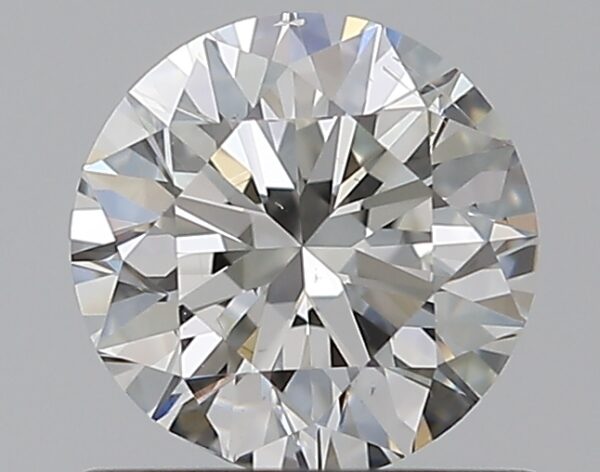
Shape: round
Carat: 0.7
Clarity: SI1
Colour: H
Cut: VG
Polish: EX
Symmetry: GD
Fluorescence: N
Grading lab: GIA
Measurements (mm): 5.57 x 5.64 x 3.54